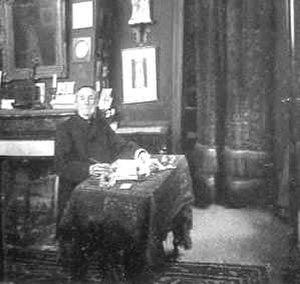
Ernest Legouvé
Gabriel Jean Baptiste Ernest Wilfrid Legouvé est un écrivain français, dramaturge, poète, moraliste, défenseur des droits des femmes et critique, né le 14 février 1807 à Paris où il est mort le 14 mars 1903.